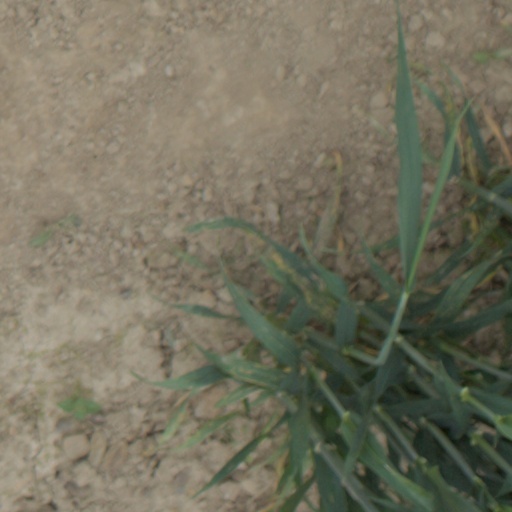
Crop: wheat